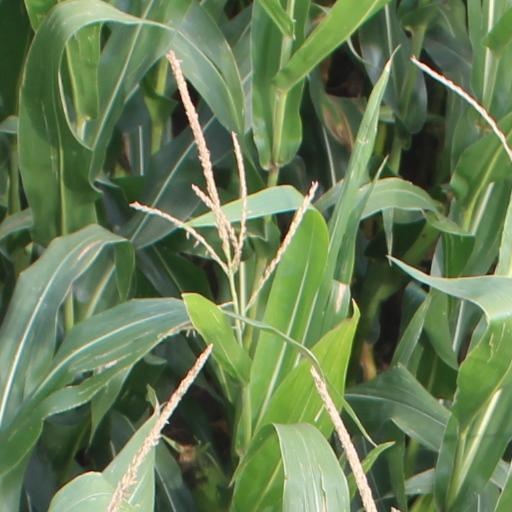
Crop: maize; corn